Ballpoint pen

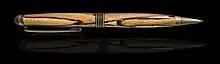
Designer created ballpoint pen with case made of wood showing induced fungal decay

Multi-pens are pens that feature multiple varying colored pen refills. Sometimes ballpoint refills are combined with another non-ballpoint refill, usually a mechanical pencil. Sometimes ballpoint pens combine a ballpoint tip on one end and touchscreen stylus on the other.